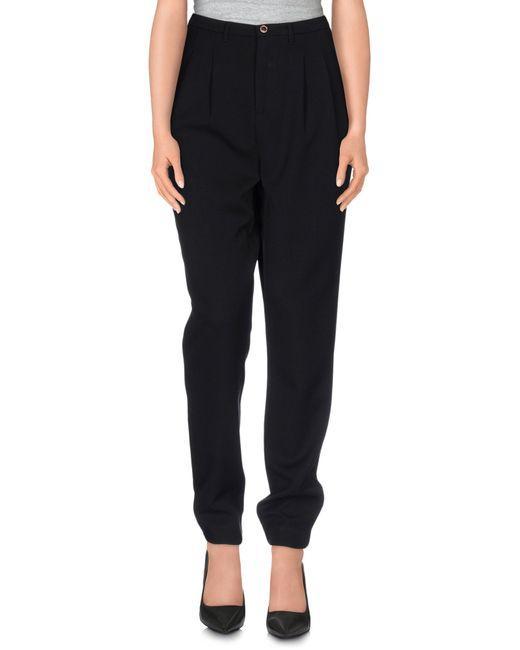
Schwarze Slim Fit Jeans für Damen